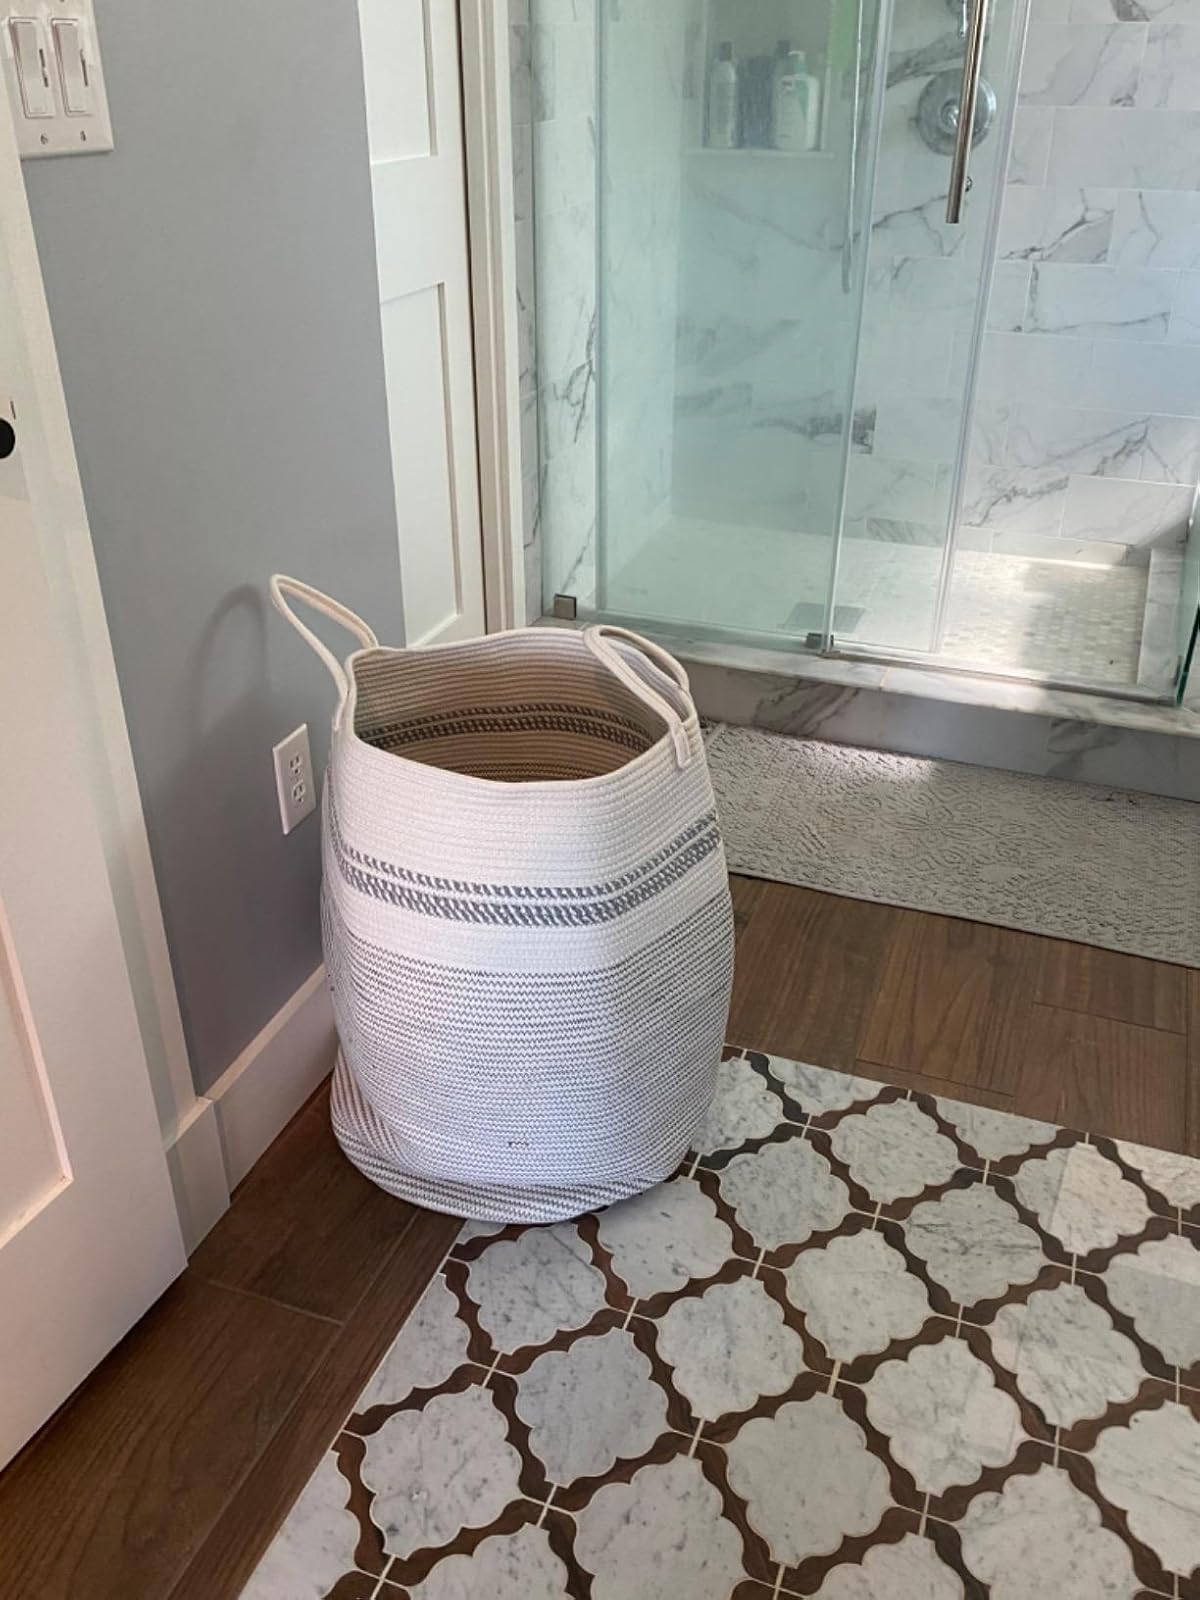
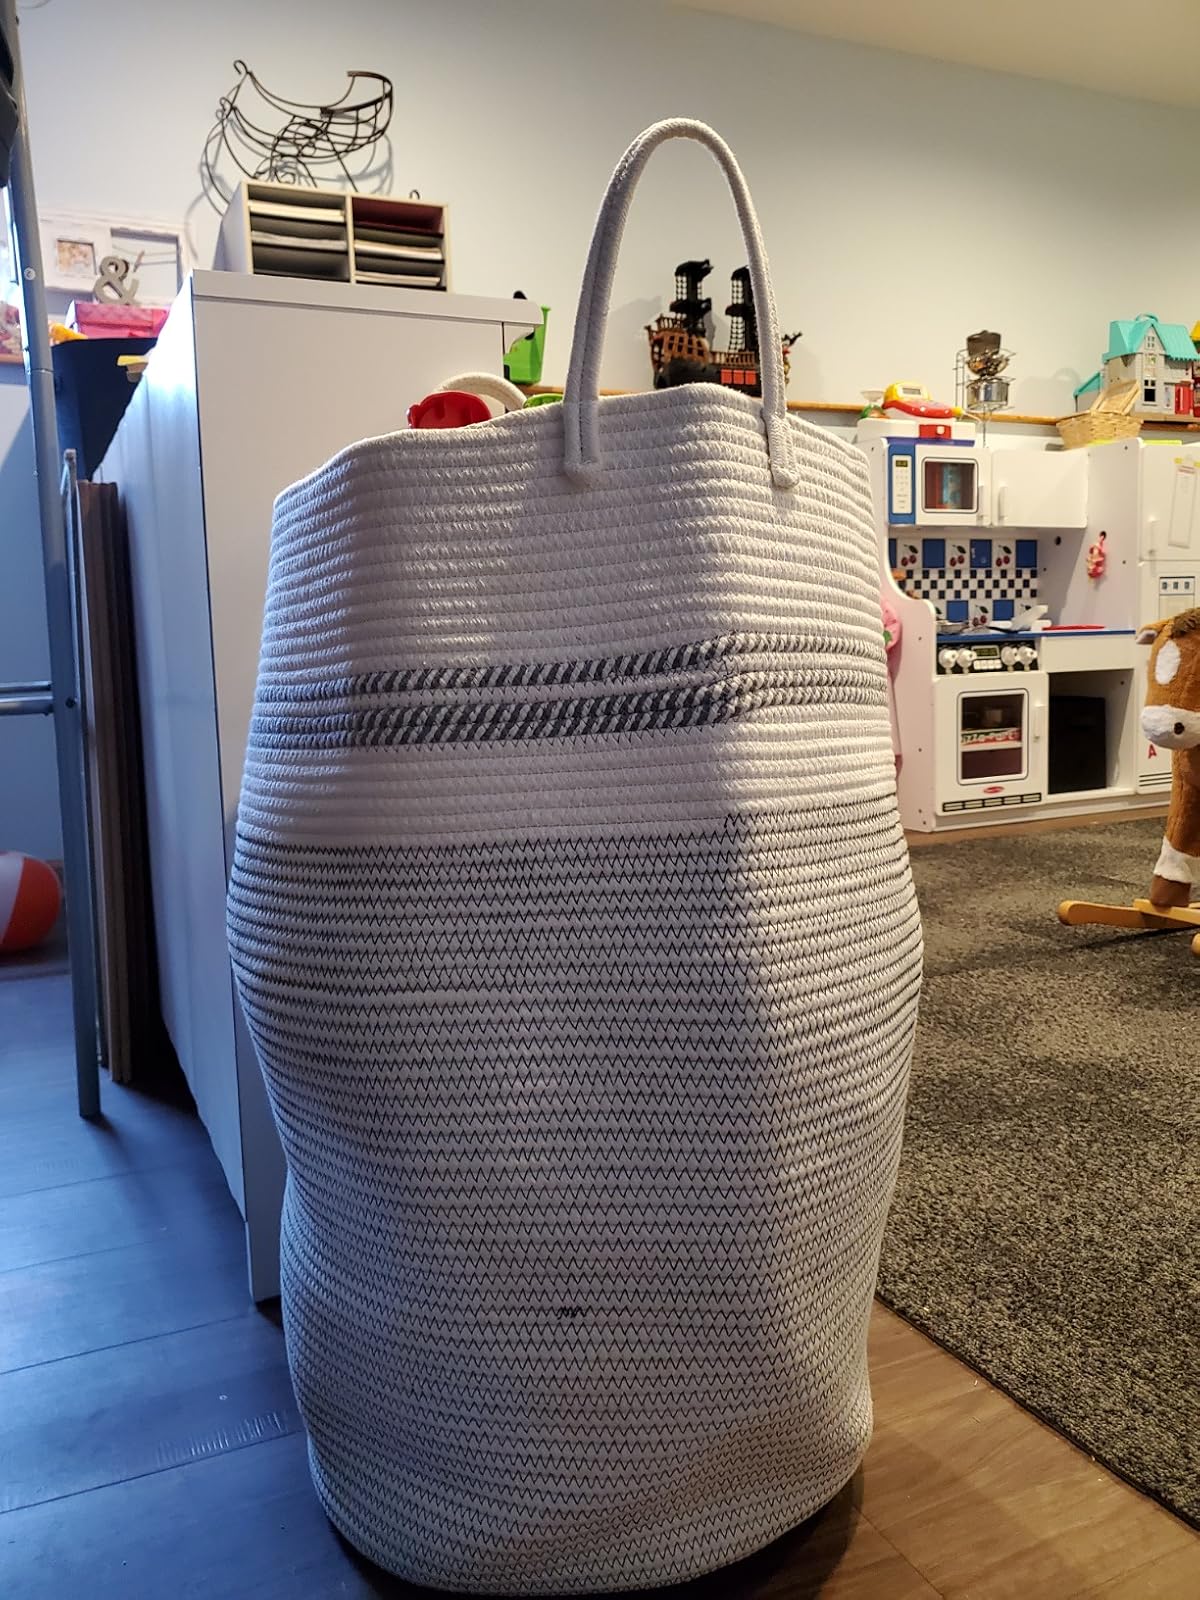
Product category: items_hamper
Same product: yes